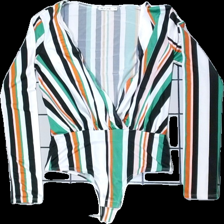
View: front
Type: Top
Category: Ladies
Brand: Nelly
Colors: Green, White, Black, Multicolor
Material: 100% polyester
Cut: Tight, V-collar
Size: XS
Price range: 100-150
Recommended usage: Reuse